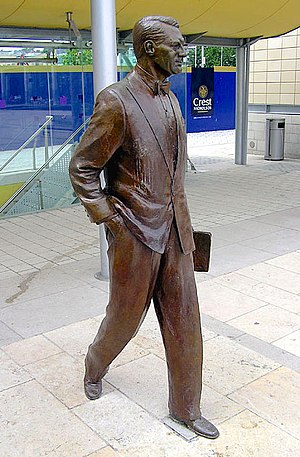
Cary Grant / Privatliv
En statue af Cary Grant i England.
Archibald Alexander Leach med kunstnernavnet Cary Grant, var en engelskfødt skuespiller, der var en af Hollywoods største stjerner i 1940'erne og 1950'erne. Det amerikanske filminstitut har udråbt ham til at være den næststørste mandlige filmstjerne i historien.